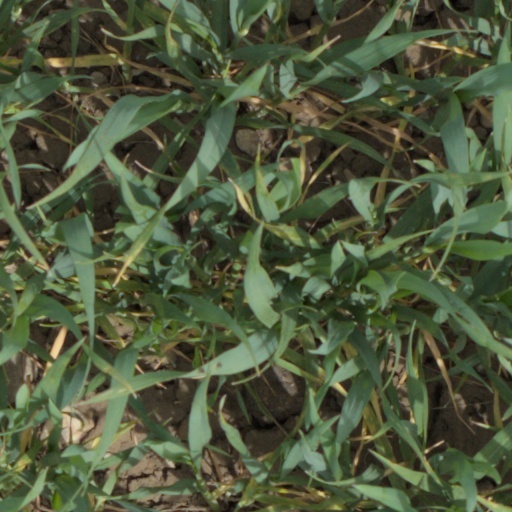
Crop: wheat